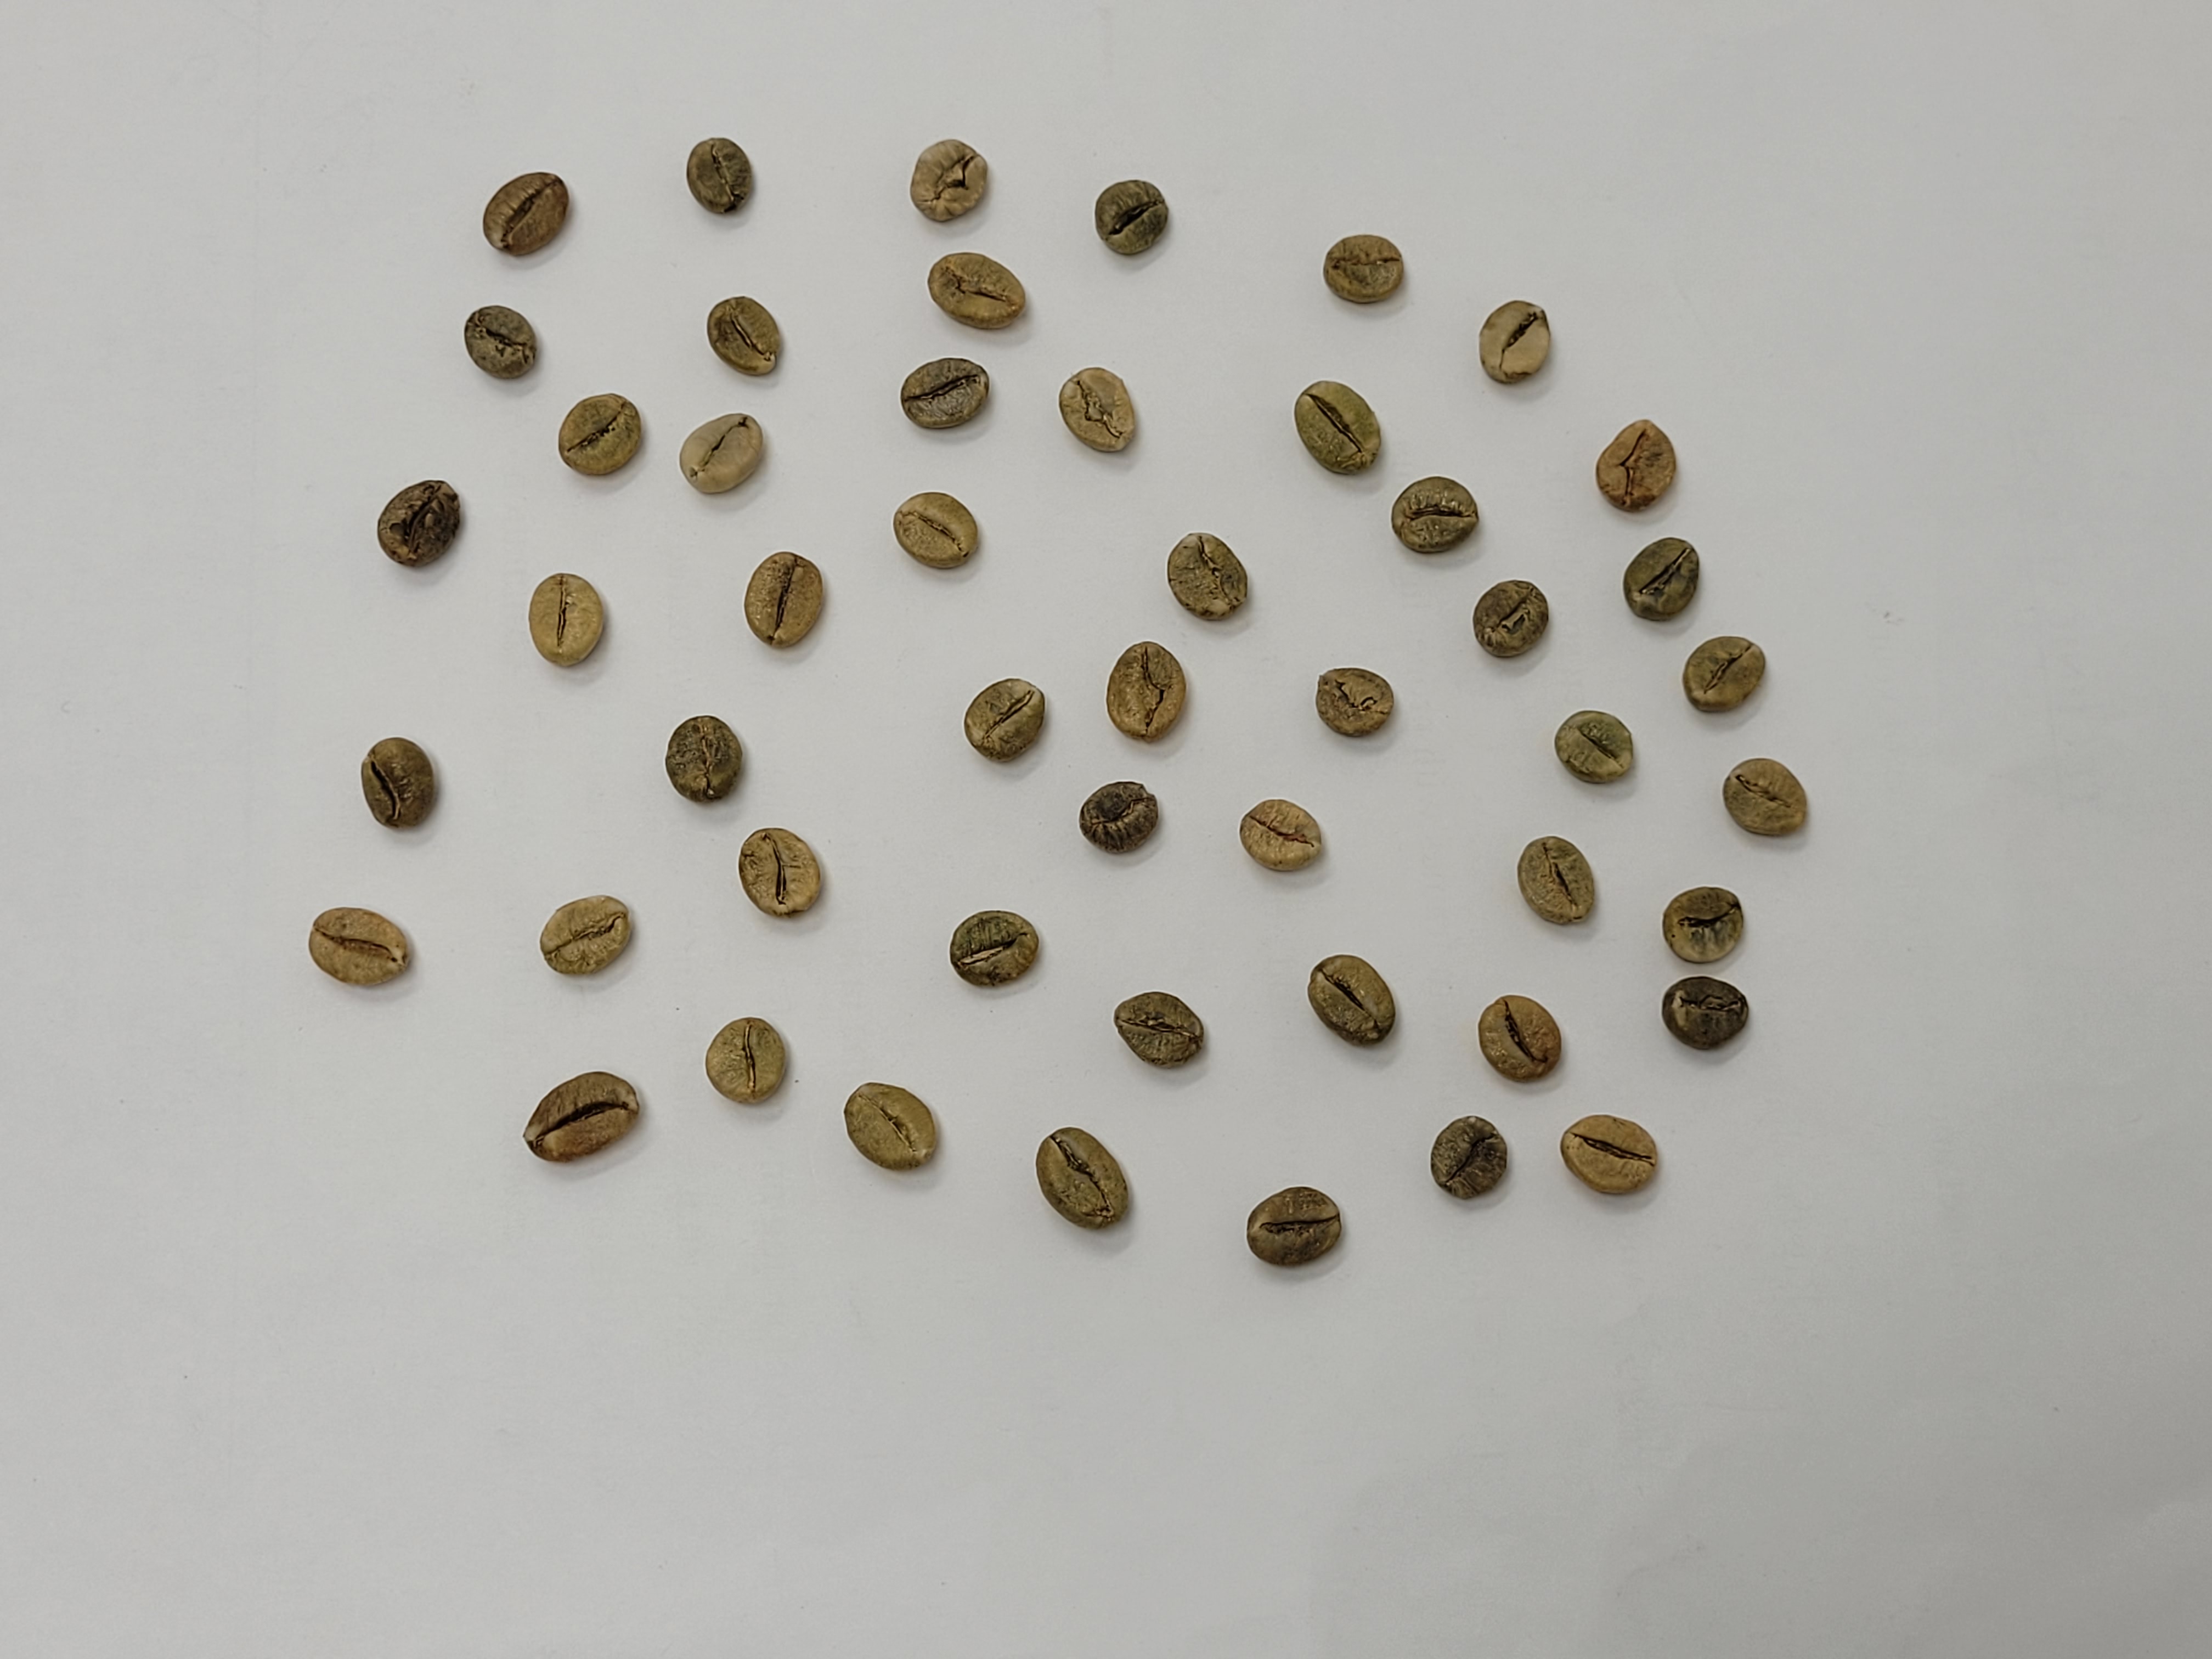
Coffee bean quality grade: AA